Guillermo Díaz-Plaja

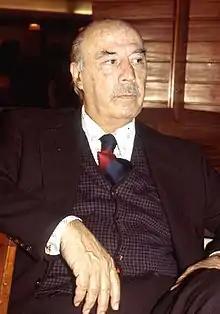
Guillermo Díaz-Plaja

Guillermo Diaz-Plaja Contestí (24 May 1909 – 27 July 1984) was a Spanish literary critic, historian, essayist, and poet.